West Mesa Air Force Station

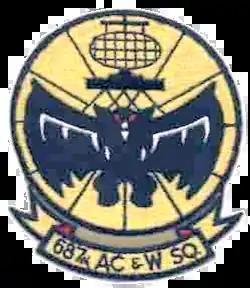
Emblem of the 687th Radar Squadron

West Mesa Air Force Station (ADC ID: M-94, NORAD ID: Z-94) is a closed United States Air Force General Surveillance Radar station. It is located west of Albuquerque, New Mexico. It was closed by the Air Force in 1968 and turned over to the Federal Aviation Administration (FAA). The site is now data-tied into the Joint Surveillance System (JSS).